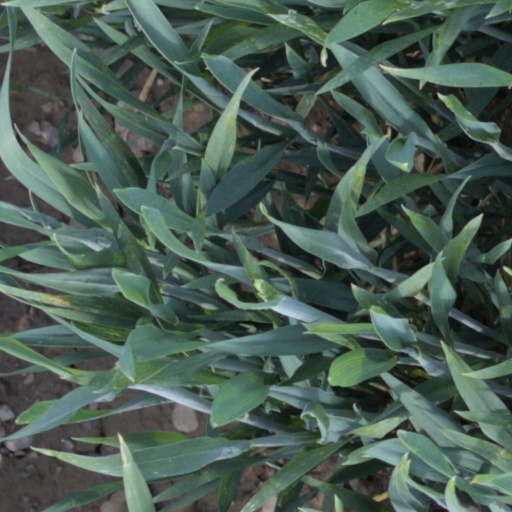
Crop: wheat